Stone of Scone

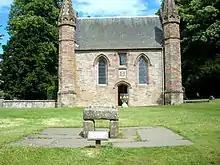
Replica of the Stone of Scone in front of a much later chapel

In the 14th century the English cleric and historian Walter of Guisborough identified the previous location of the Scottish coronation stone as the monastery of Scone, north of Perth: